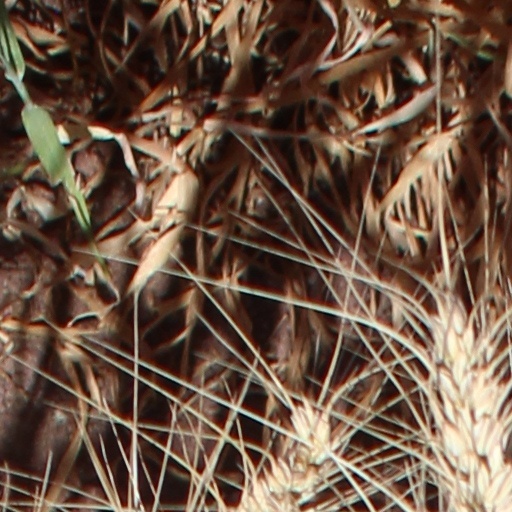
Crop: wheat